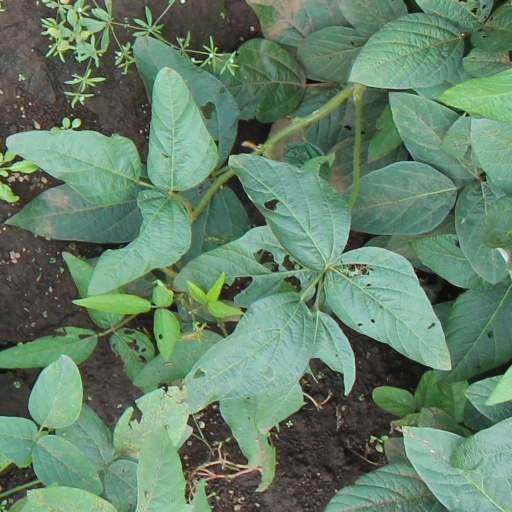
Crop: soybean